Khalid bin Ahmed Al Khalifa

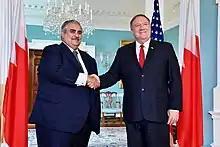
Khalid bin Ahmed and U.S. Secretary of State Mike Pompeo in Washington, D.C., 2019

Khalid bin Ahmed joined the Ministry of Foreign Affairs of Bahrain at the rank of third secretary on 1 March 1985. Between August 1985 and November 1994 he worked at Bahrain's embassy in Washington, D.C., where he was in charge of political, congressional, and media affairs. From June 1995 to August 2000 he worked as a chief liaison officer at the office of the deputy prime minister, minister of foreign affairs; responsible for the maritime delimitation and territorial dispute between Bahrain and Qatar, in addition to other tasks. In August 2000, he assumed the position of the director of public relations and information at the court of the Crown Prince.